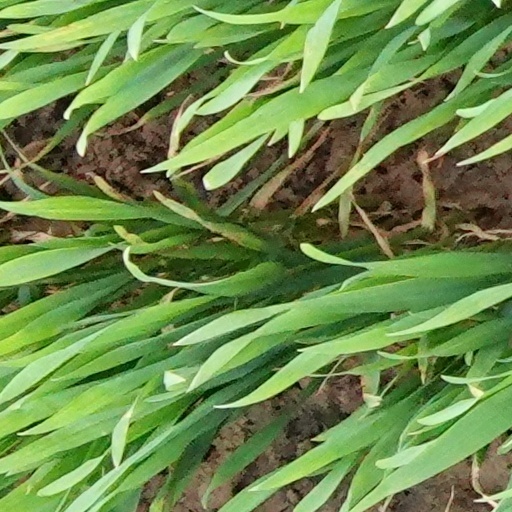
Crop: wheat